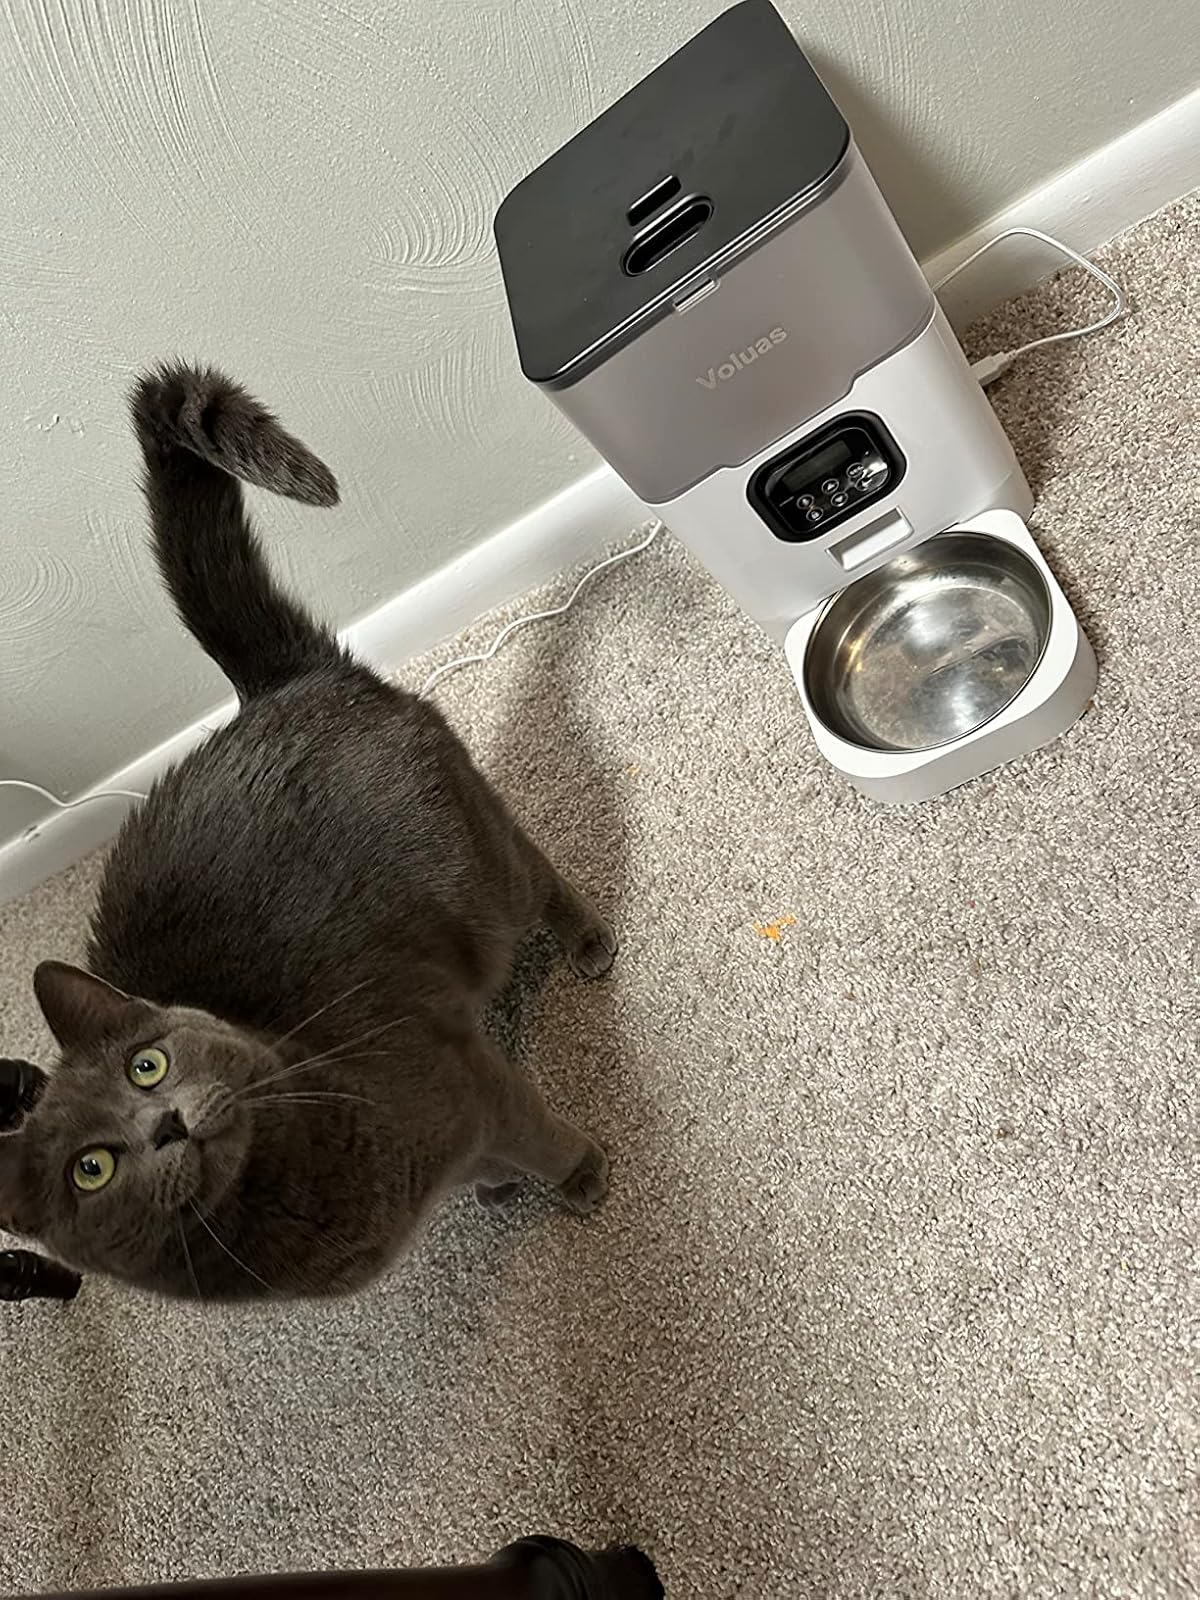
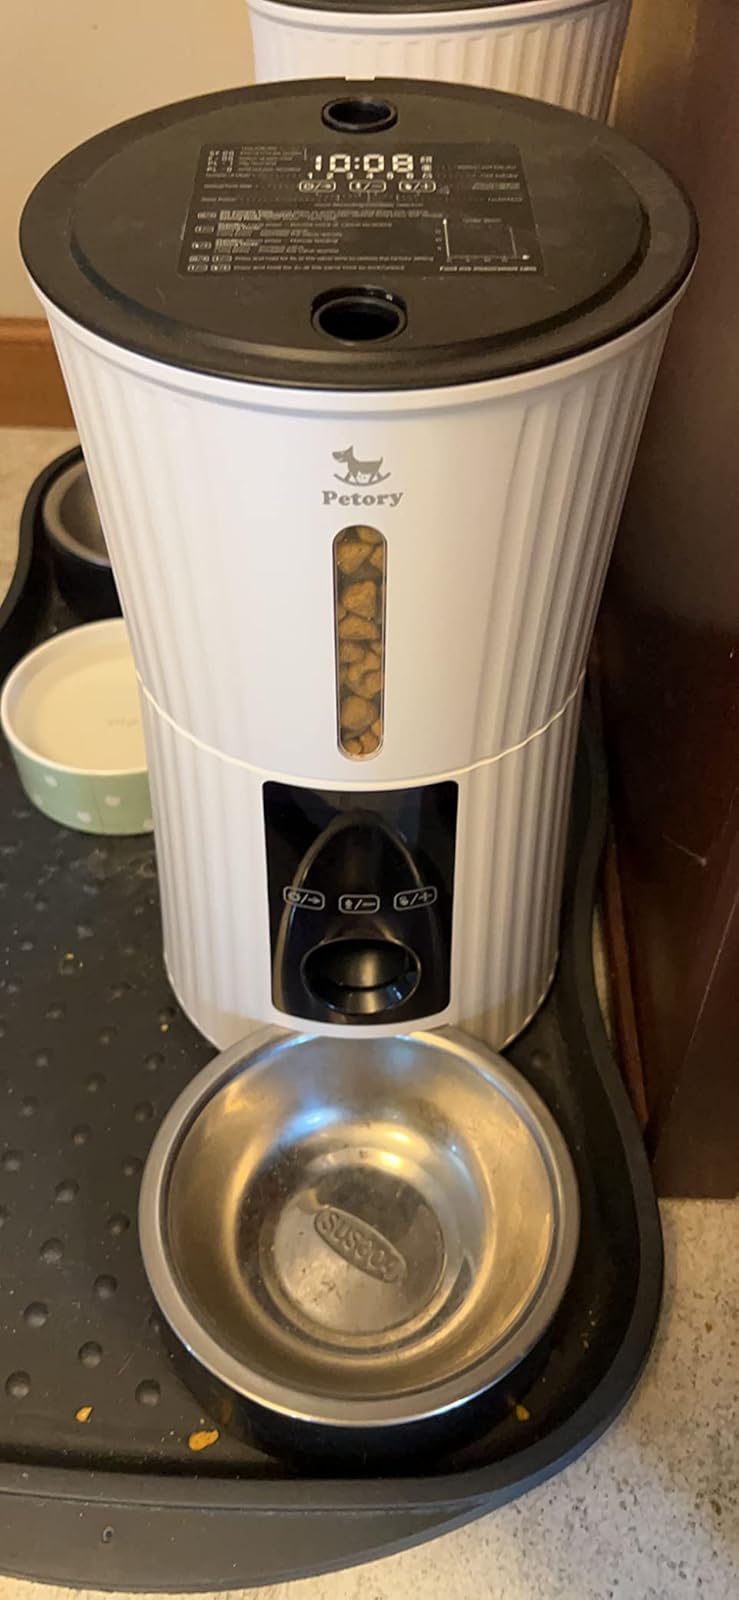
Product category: items_feeder
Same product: no